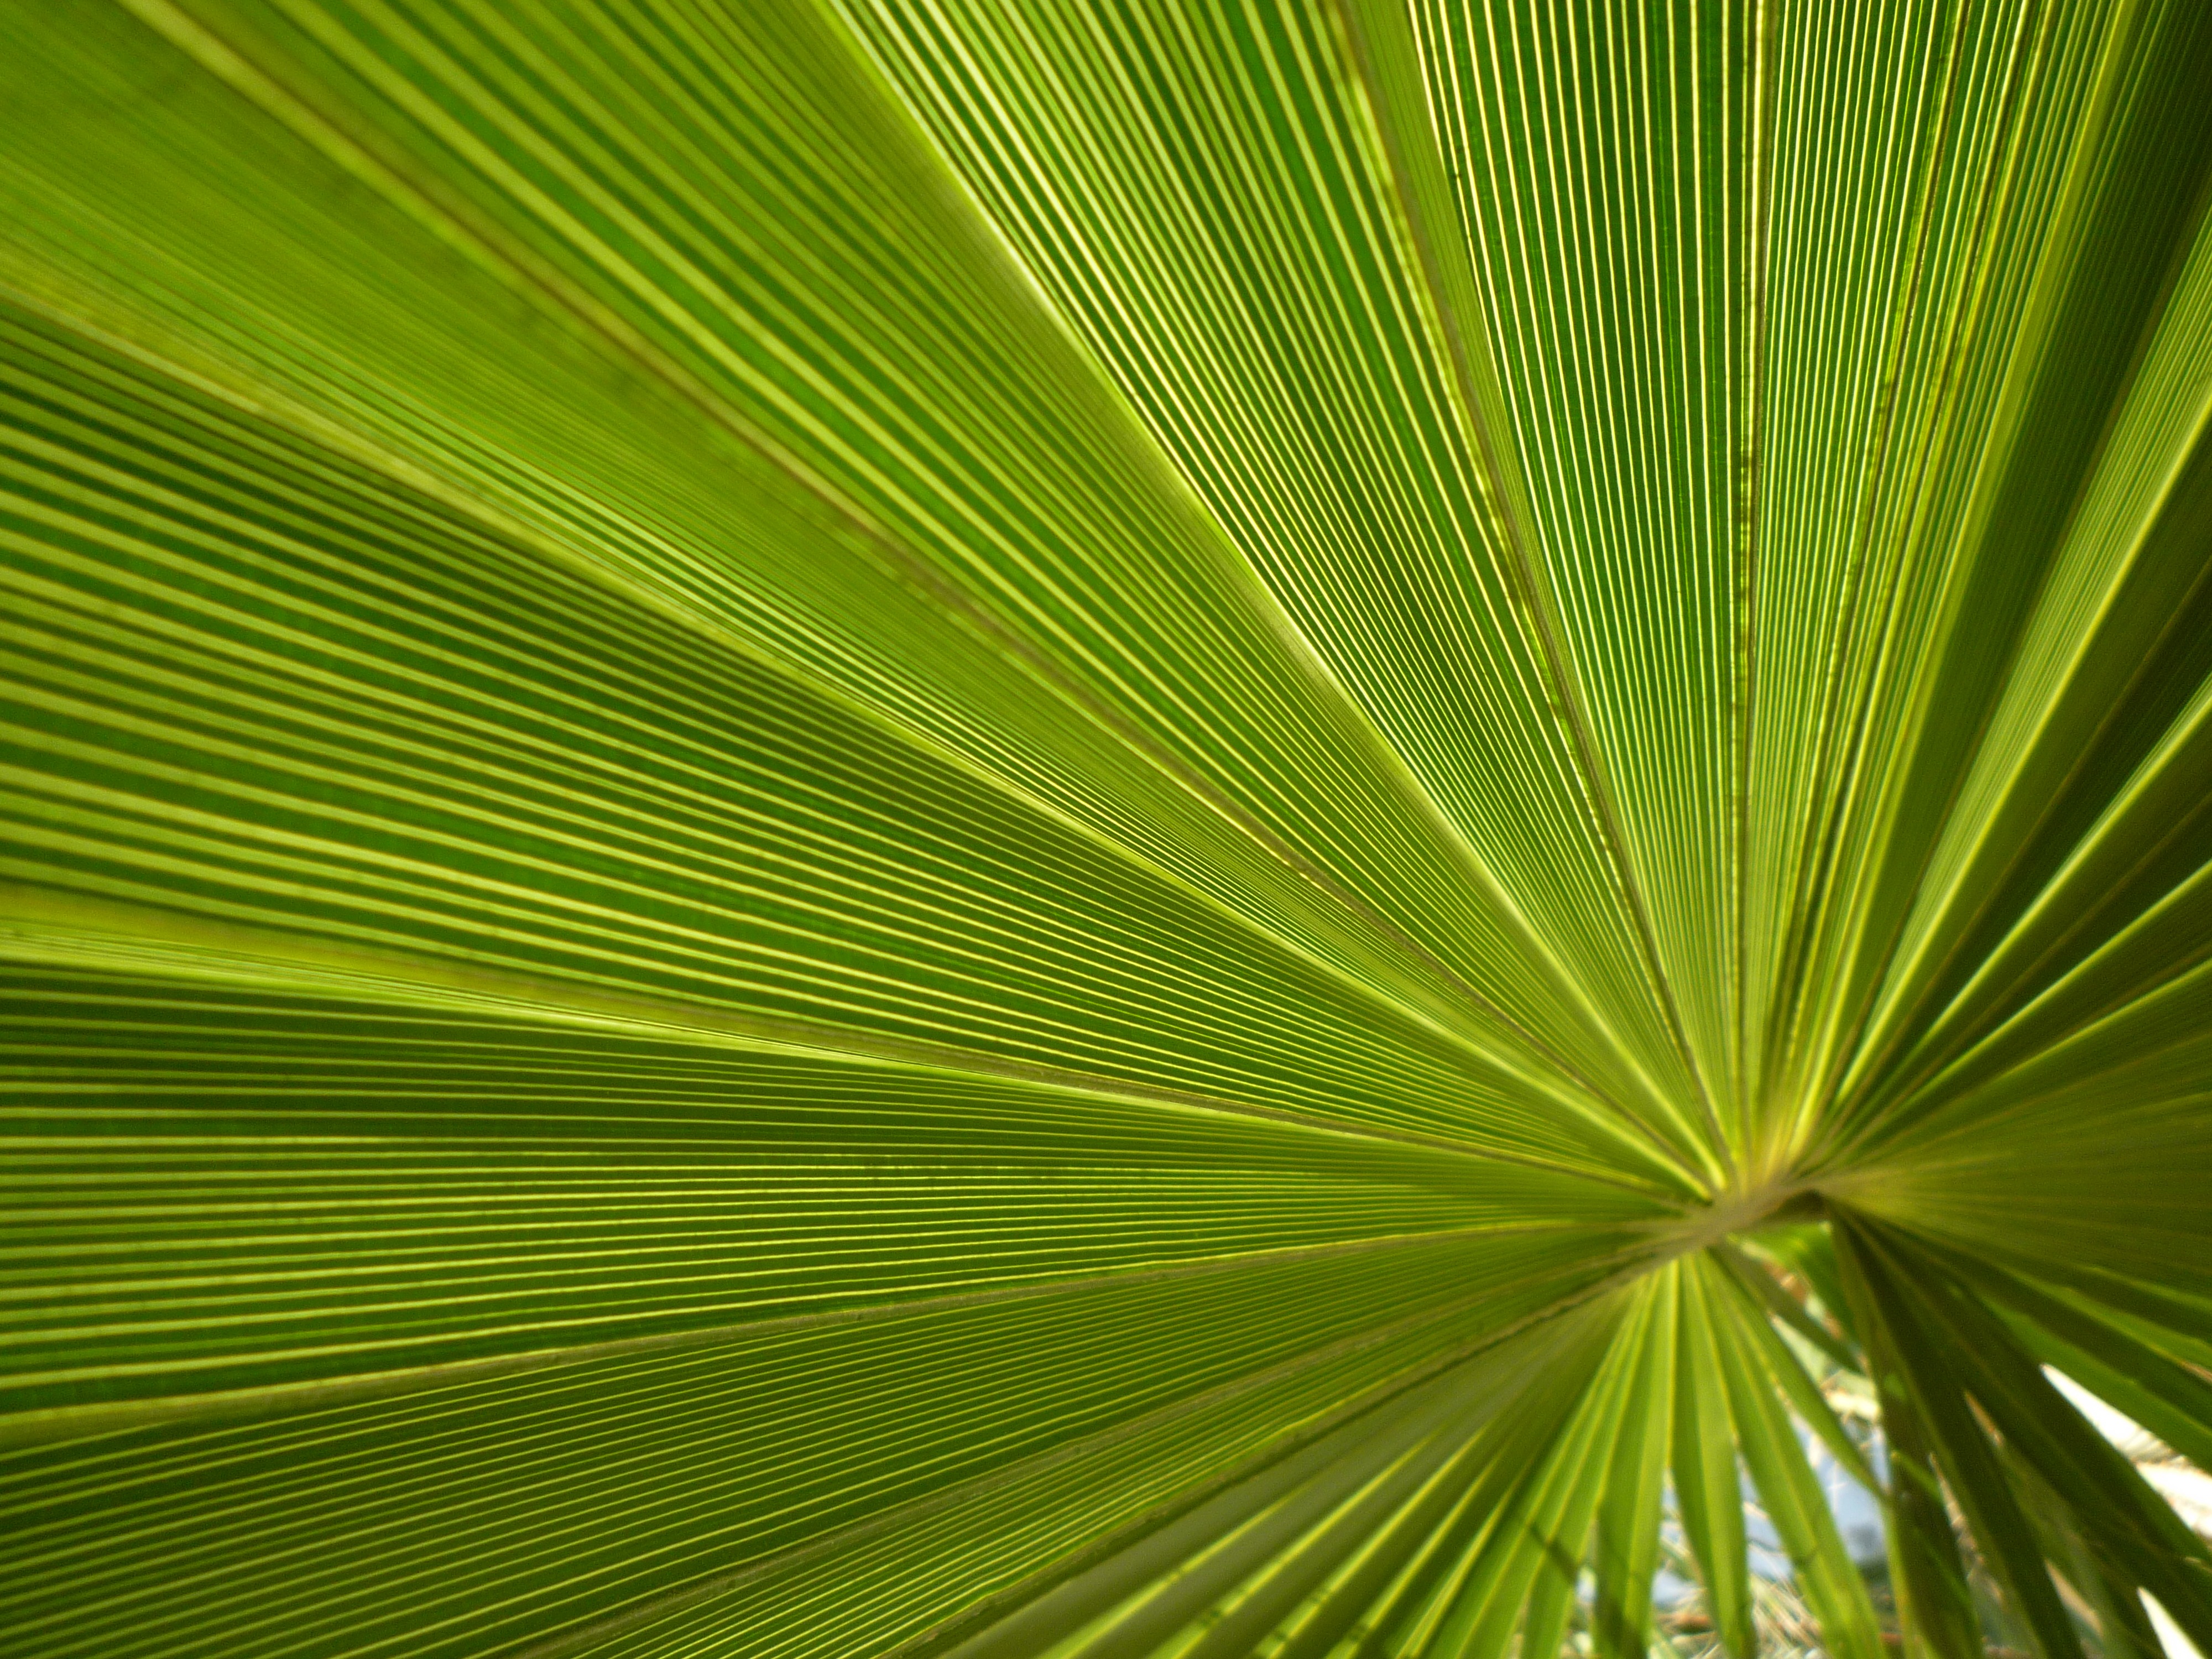
tree, nature, plant, sunlight, leaf, flower, line, green, jungle, palm, botany, close, flora, james, tropics, macro photography, palm fronds, fan palm, plant stem, woody plant, land plant, arecales, palm family, saw palmetto